Blockade of Yemen

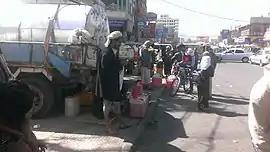
Selling black market fuel is one of the few ways people are able to feed their families as other businesses fail due to the war and fuel shortages in Yemen

As a result of the blockade, there is a desperate shortage of necessary supplies such as food, water and medical supplies, to the extent that children are at risk of disease due to lack of drinkable water.